Nuvvu Naaku Nachav

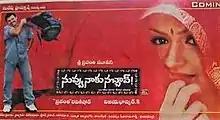
Theatrical release poster

Nuvvu Naaku Nachav is a 2001 Indian Telugu-language romantic comedy film directed by K. Vijaya Bhaskar who co-wrote the script with Trivikram Srinivas. Produced by Sravanthi Ravi Kishore under the Sri Sravanthi Movies banner, the film stars Venkatesh and Aarthi Agarwal, marking Agarwal's debut in Telugu cinema. The music was composed by Koti. The film follows Venky, a graduate from Anakapalli, who moves to Hyderabad and develops feelings for Nandini, the daughter of his father's friend, despite her being engaged, leading to a complex interplay of love and familial bonds.